Checkmate (1931 French film)

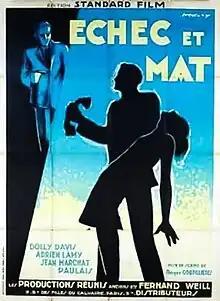

Checkmate (French: Échec et mat) is a 1931 French mystery crime film directed by Roger Goupillières and starring Dolly Davis, Jean Marchat and Jean-Pierre Aumont. It was shot at the Joinville Studios of Pathé-Natan in Paris. The film's sets were designed by the art director Lucien Aguettand.